Bombay Mail (1935 film)

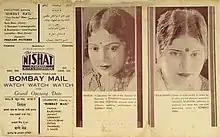

Bombay Mail (बॉम्बे मेल) is a 1935 Hindi-language Indian film directed by Rasik Bhatt for Vijay Bhatt and Shanker Bhatt's Prakash Pictures. The cast includes leading lady Panna, supporting actress Rajkumari, both of whom had starred in the brothers' previous film, "Sacred Scandal" (1934), alongside senior character actor Jayant, Umakant, Esmail, Rajababu and S. Nazir. Music for Bombay Mail included ten songs by the Bhatt brothers' regular music director Lalubhai Nayak, including "Kaaga re jaiyo piya ki" and "Kis ki aamad ka yoon", both sung by the senior actress, later known by full name Rajkumari Dubey.